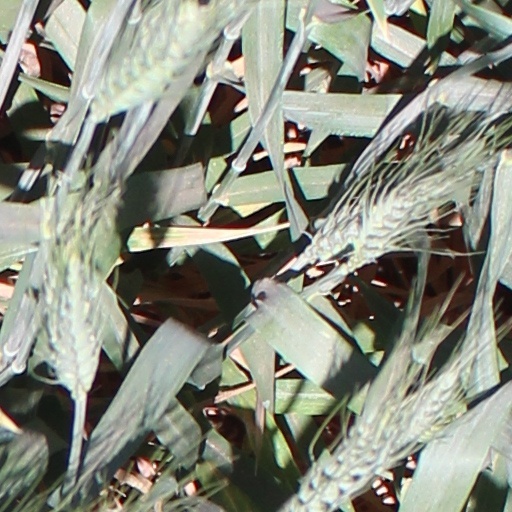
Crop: wheat